HMS Ajax (1798)

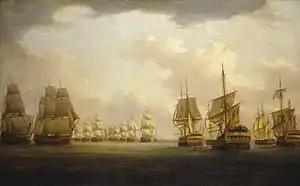

Calder sailed towards the French with his force. The battle lasted for more than four hours as the fleets became confused in the failing light and thick patchy fog, which prevented either side from gaining a decisive victory. Still, the British were able to capture two Spanish ships, the 80-gun "San Rafael" and the 74-gun "Firme". The action cost "Ajax" two men killed and 16 wounded.